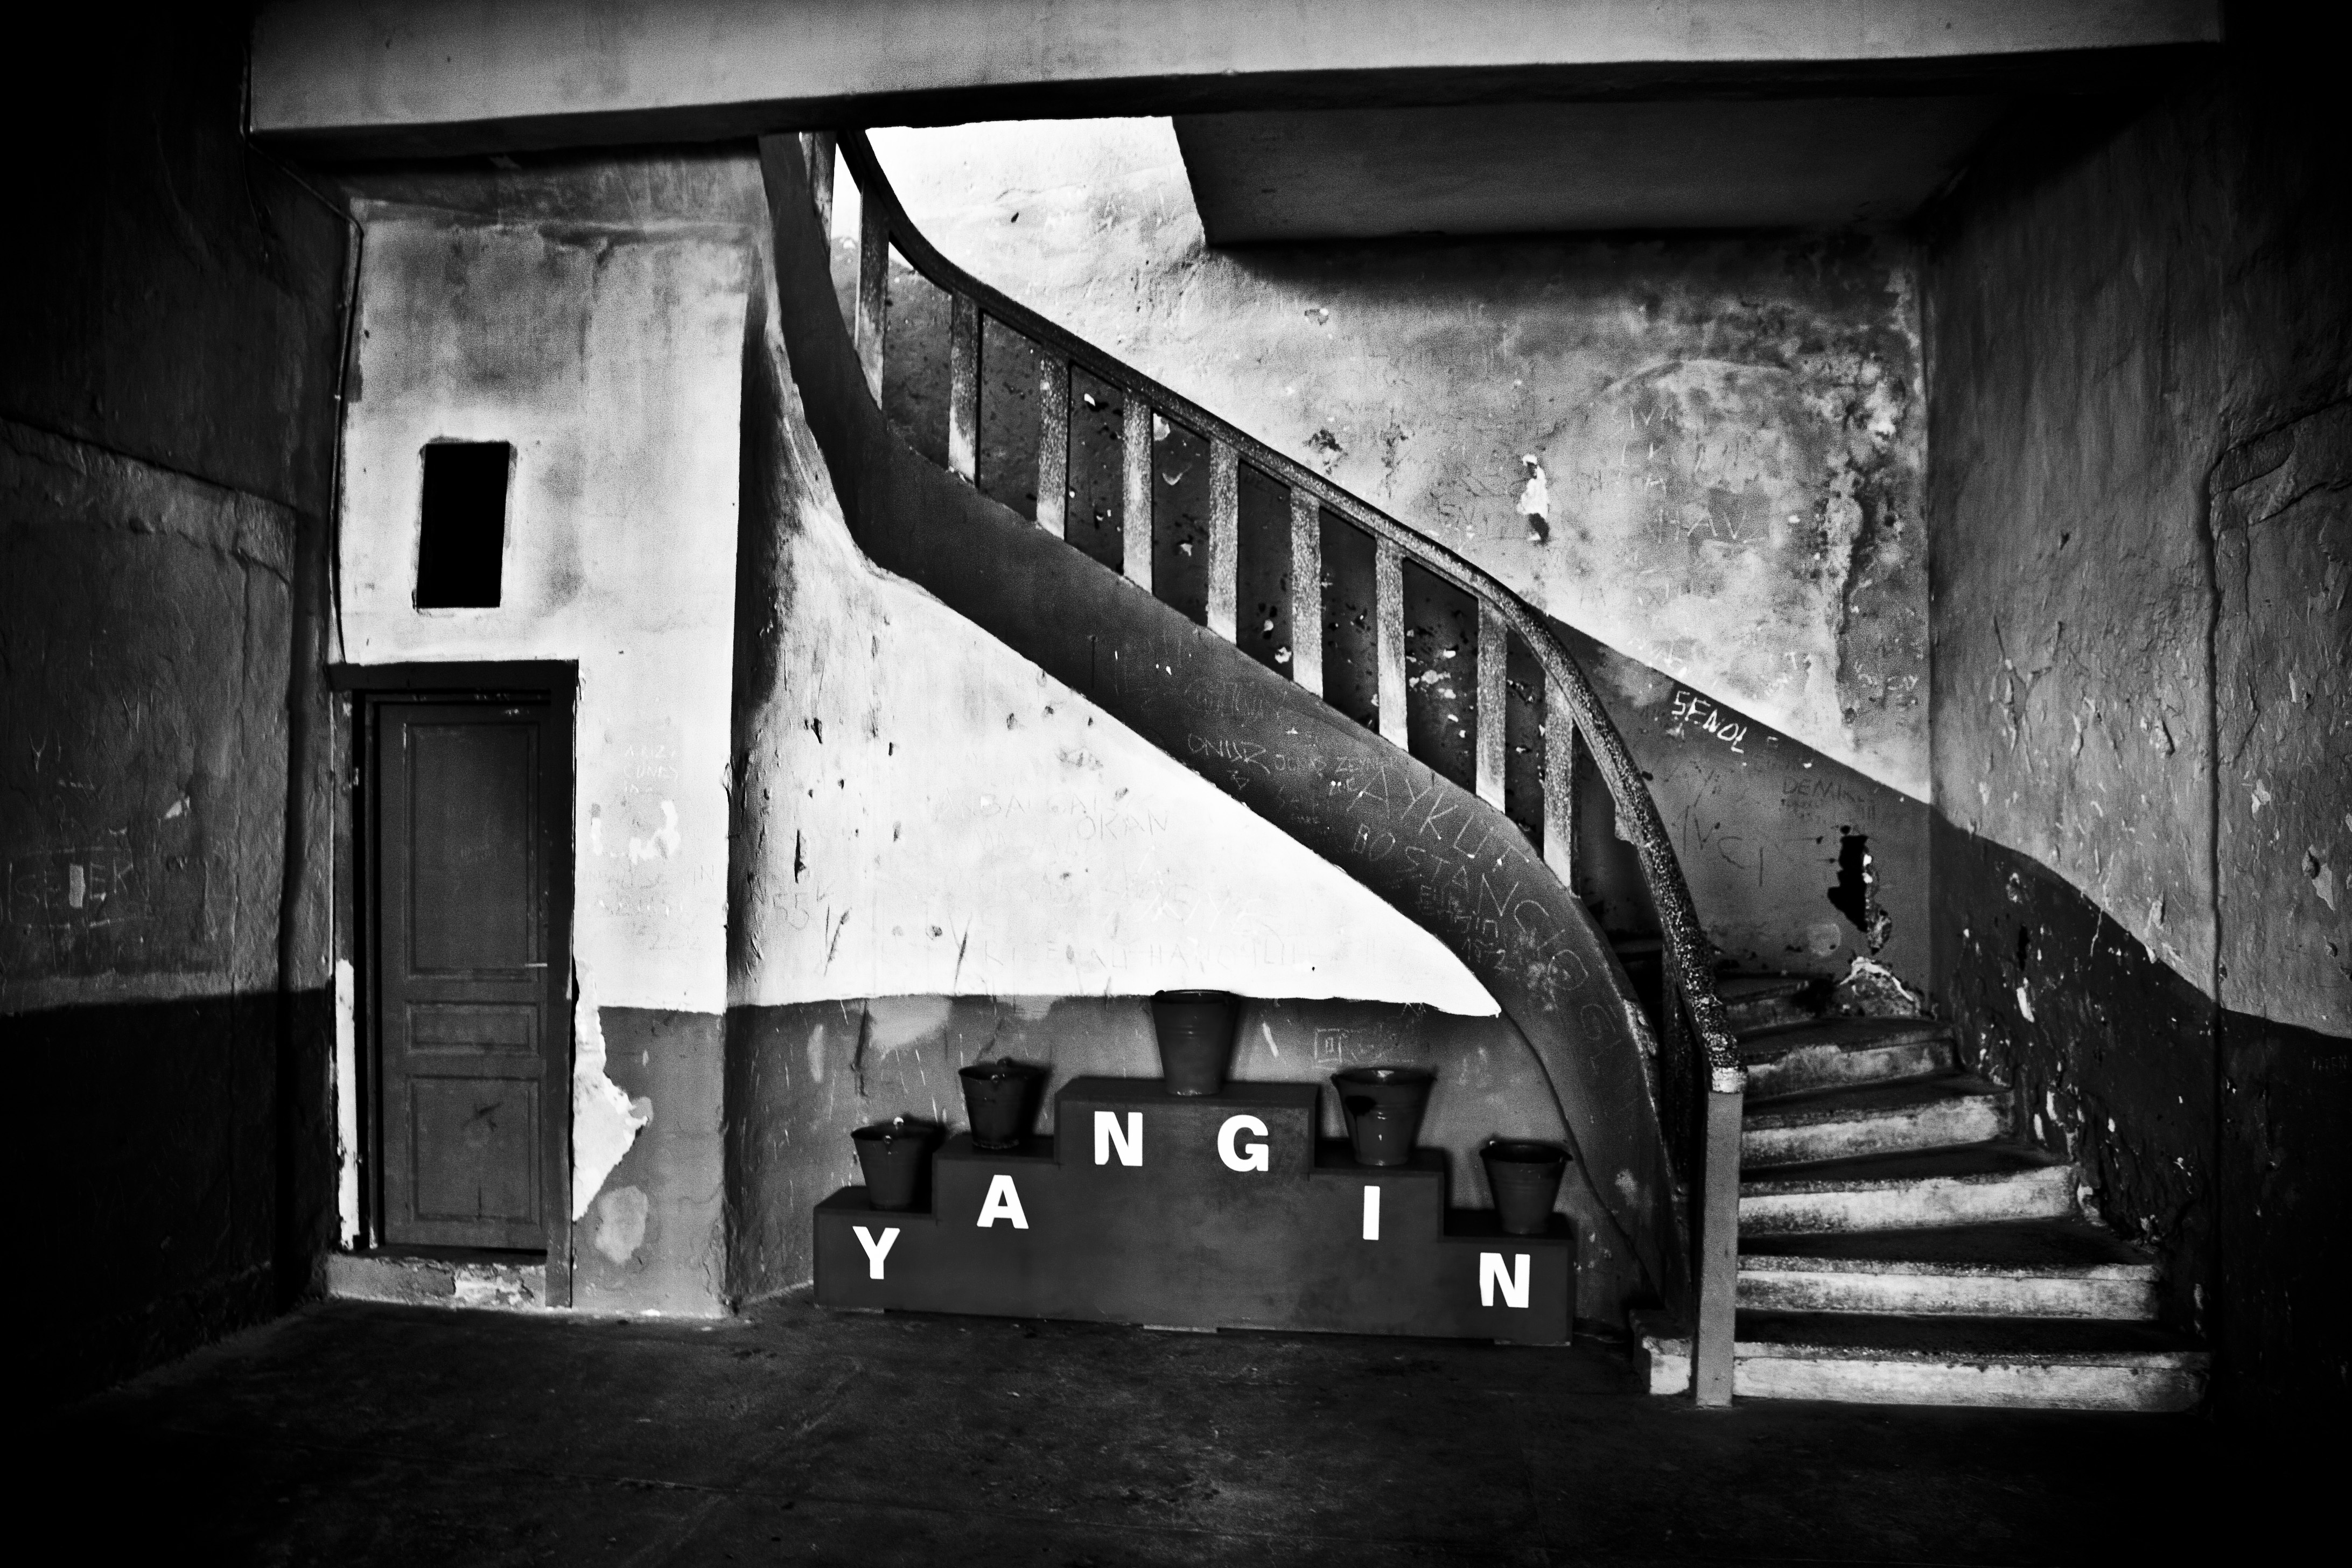
light, black and white, architecture, white, night, photography, building, shadow, castle, darkness, black, monochrome, door, on, stairs, prison, photograph, shape, monochrome photography, film noir, sinop